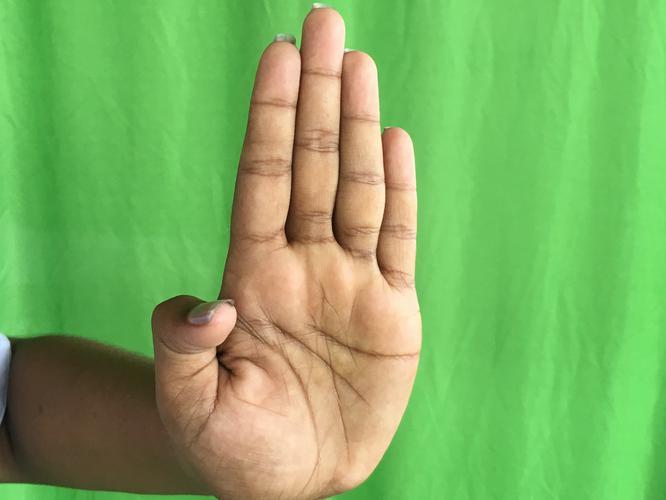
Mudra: Pathaka
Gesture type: single_hand